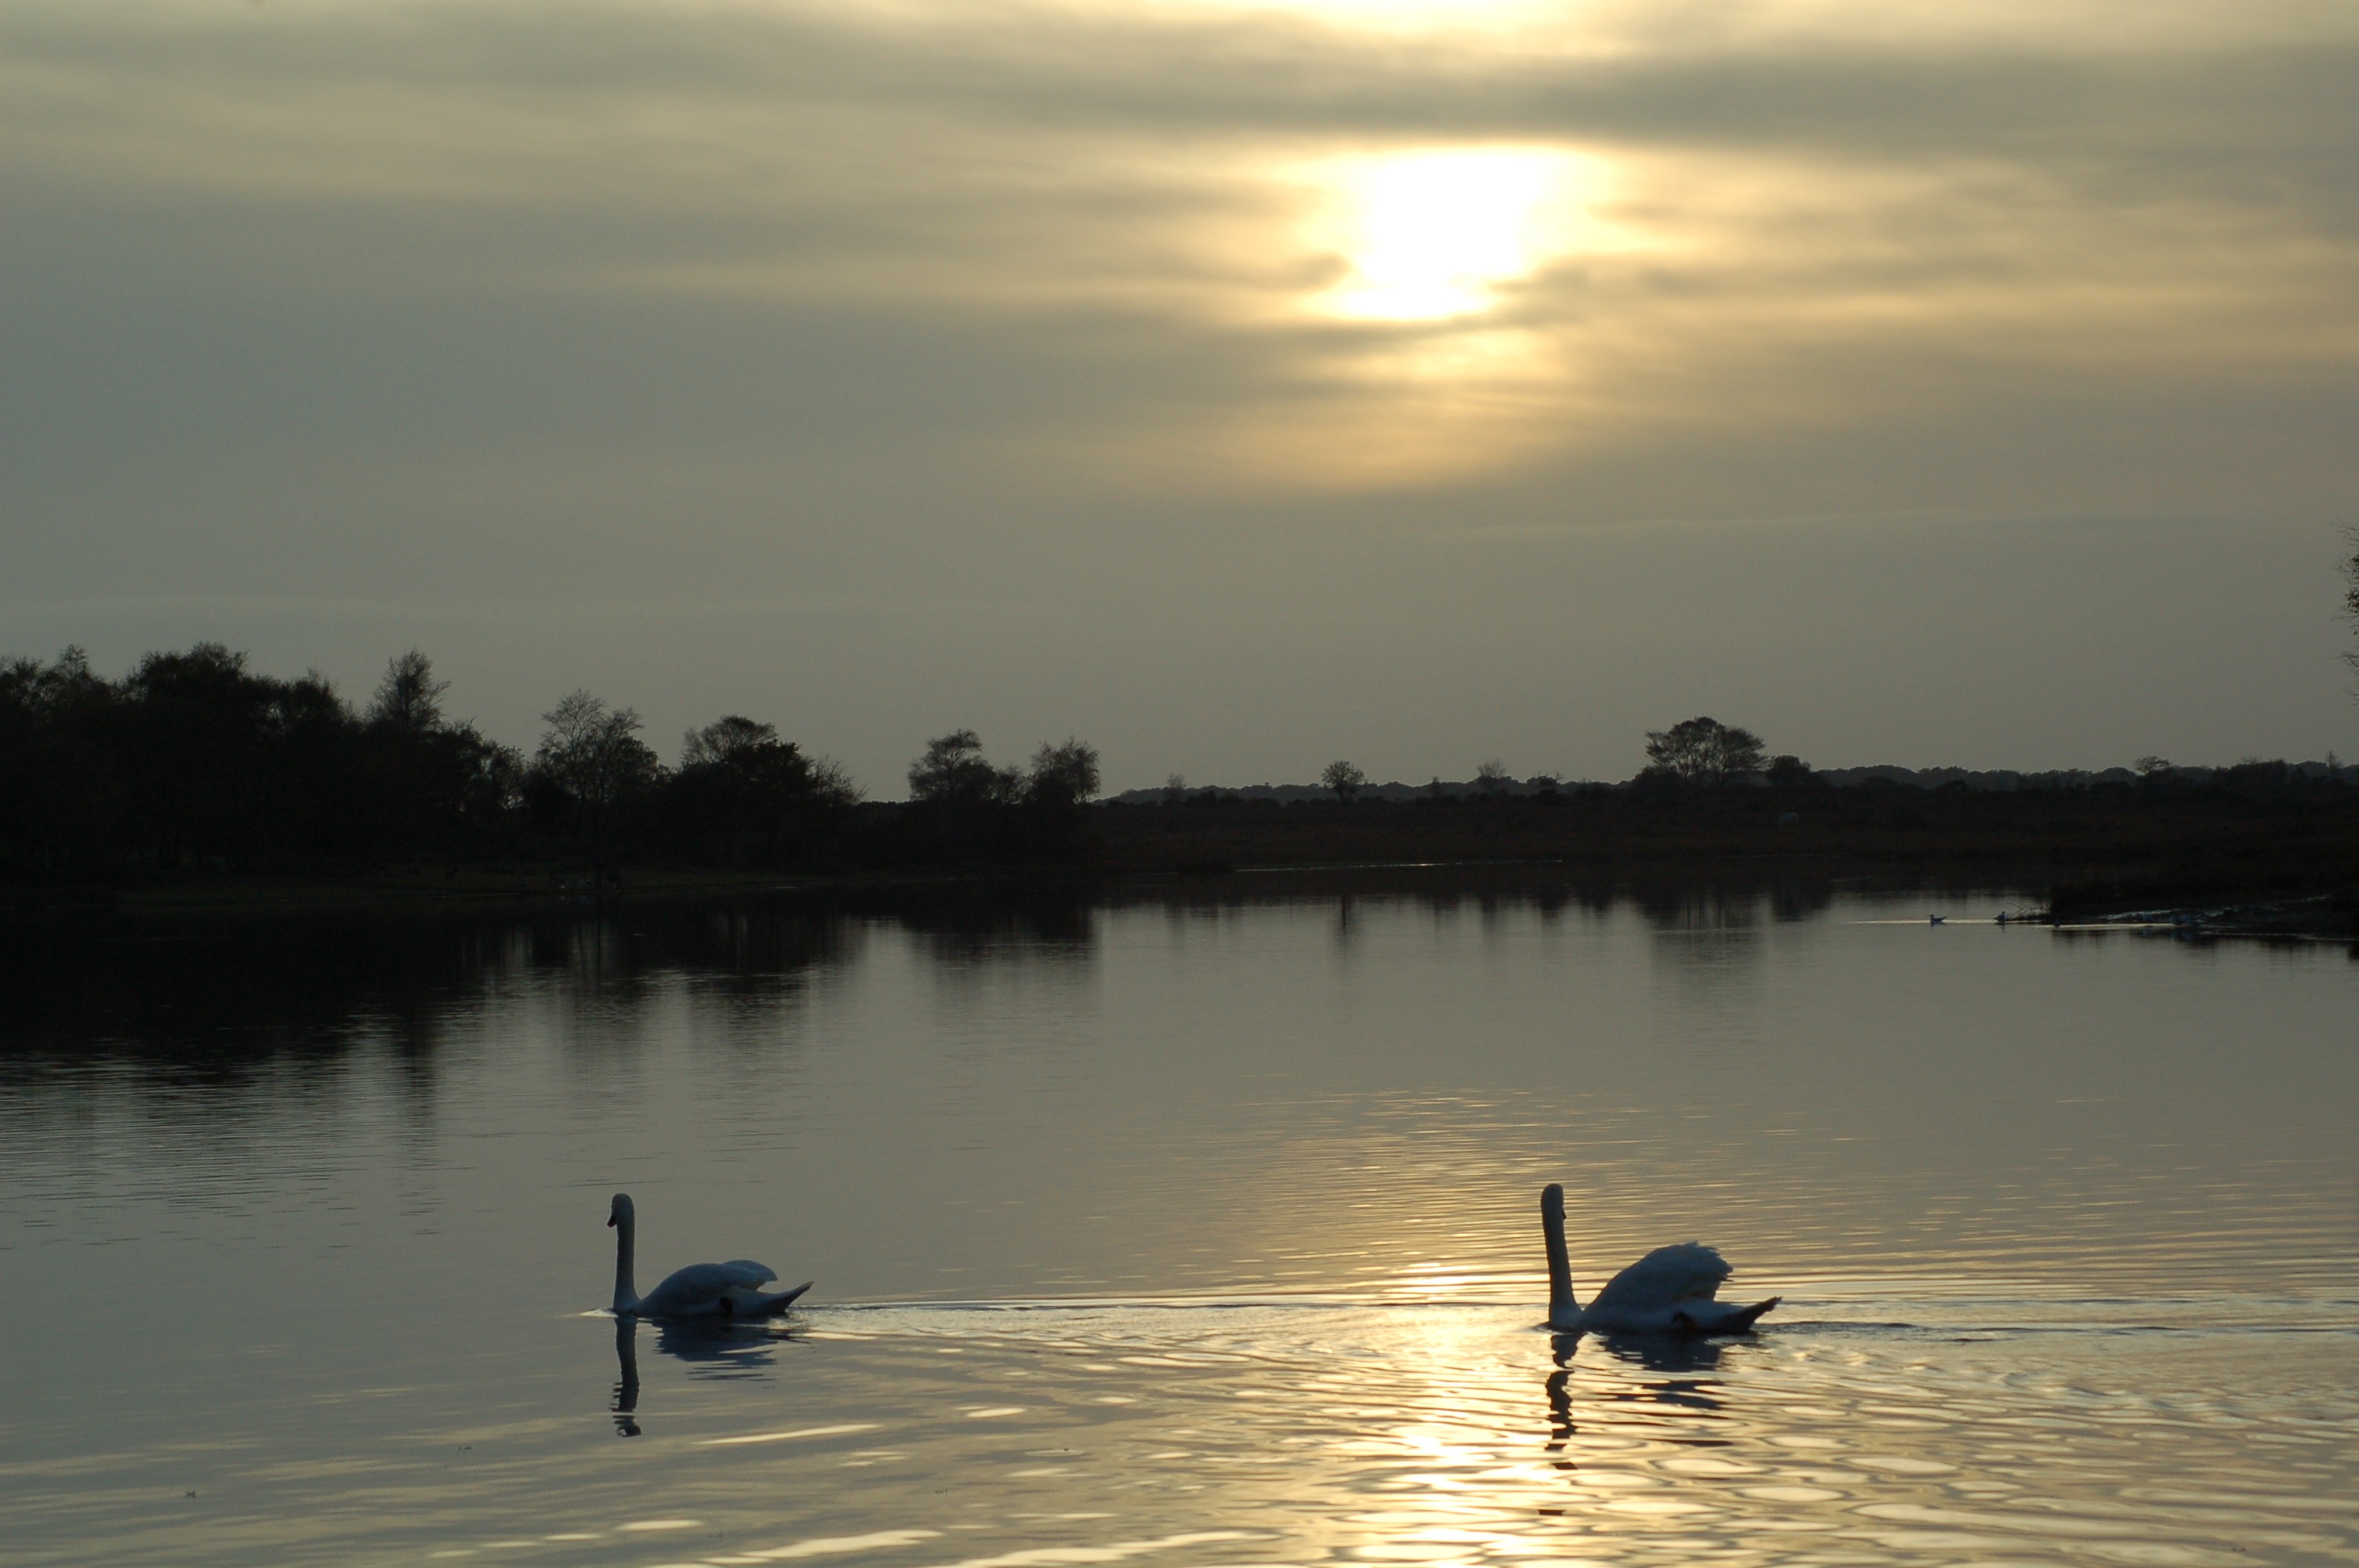
landscape, sea, water, nature, outdoor, bird, cloud, sunrise, sunset, boat, morning, lake, dawn, river, dusk, wildlife, evening, reflection, vehicle, calm, aquatic, swimming, outdoors, swan, boating, beautiful, loch, water bird, graceful, atmospheric phenomenon